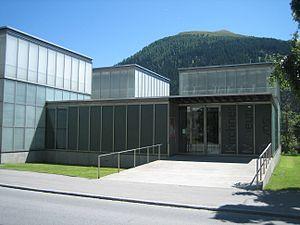
Cette liste présente les biens culturels d'importance nationale dans le canton des Grisons. Cette liste correspond à l'édition 2009 de l'Inventaire Suisse des biens culturels d'importance nationale pour le canton des Grisons. Il est trié par commune et inclus : 174 bâtiments séparés, 16 collections et 38 sites archéologiques.